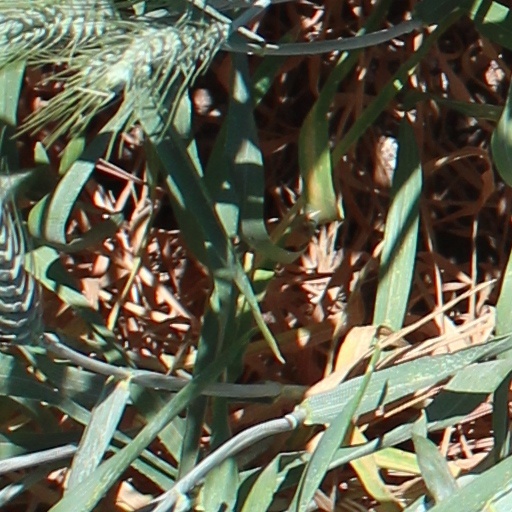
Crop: wheat